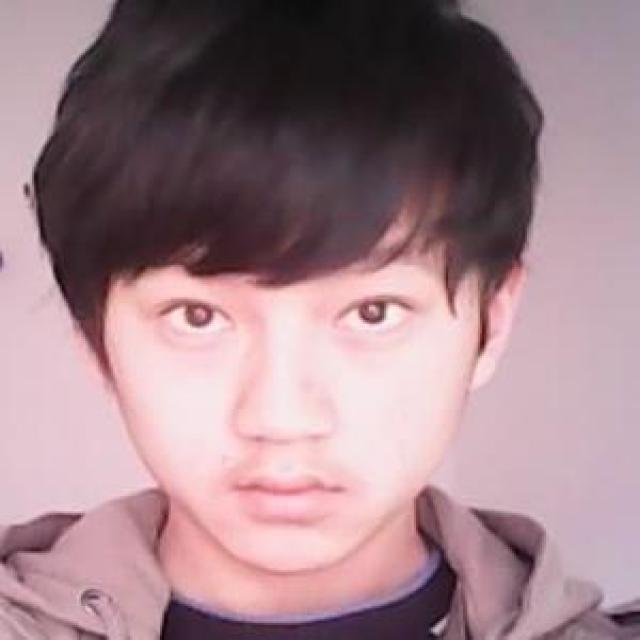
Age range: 13-20